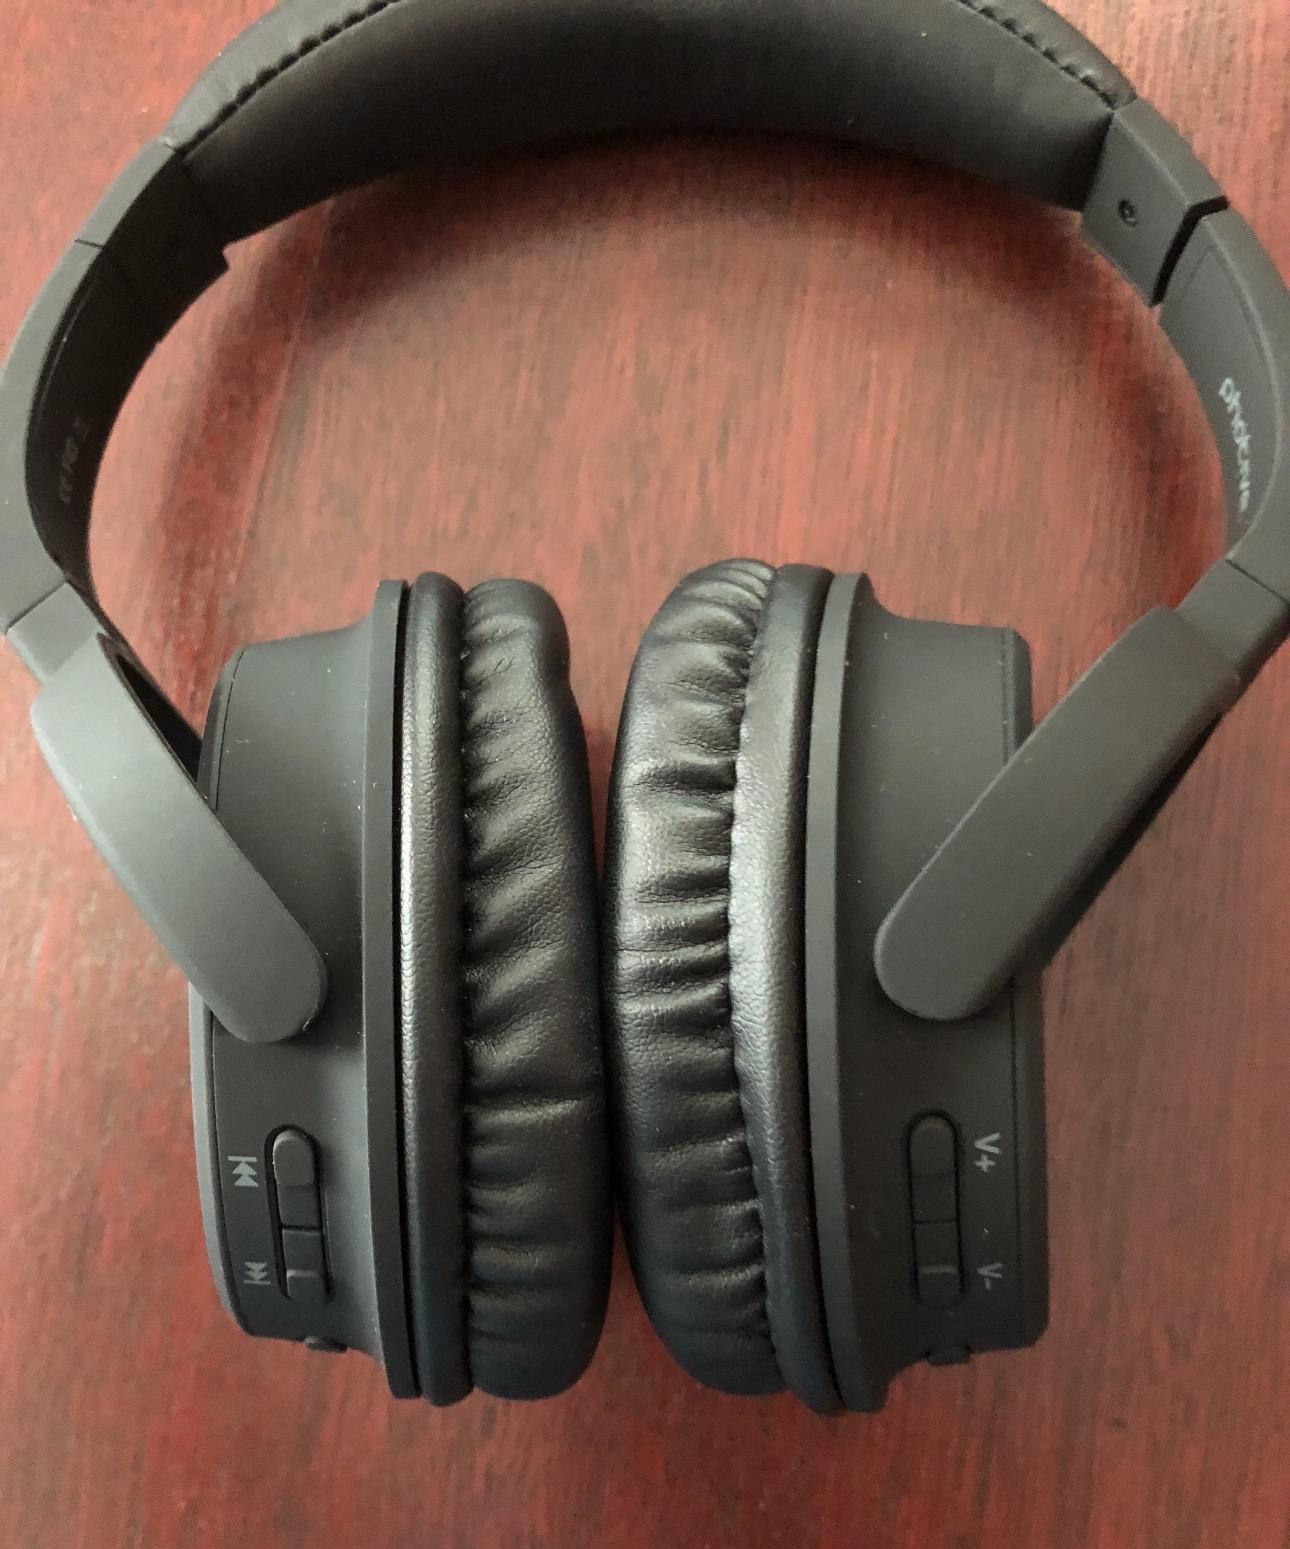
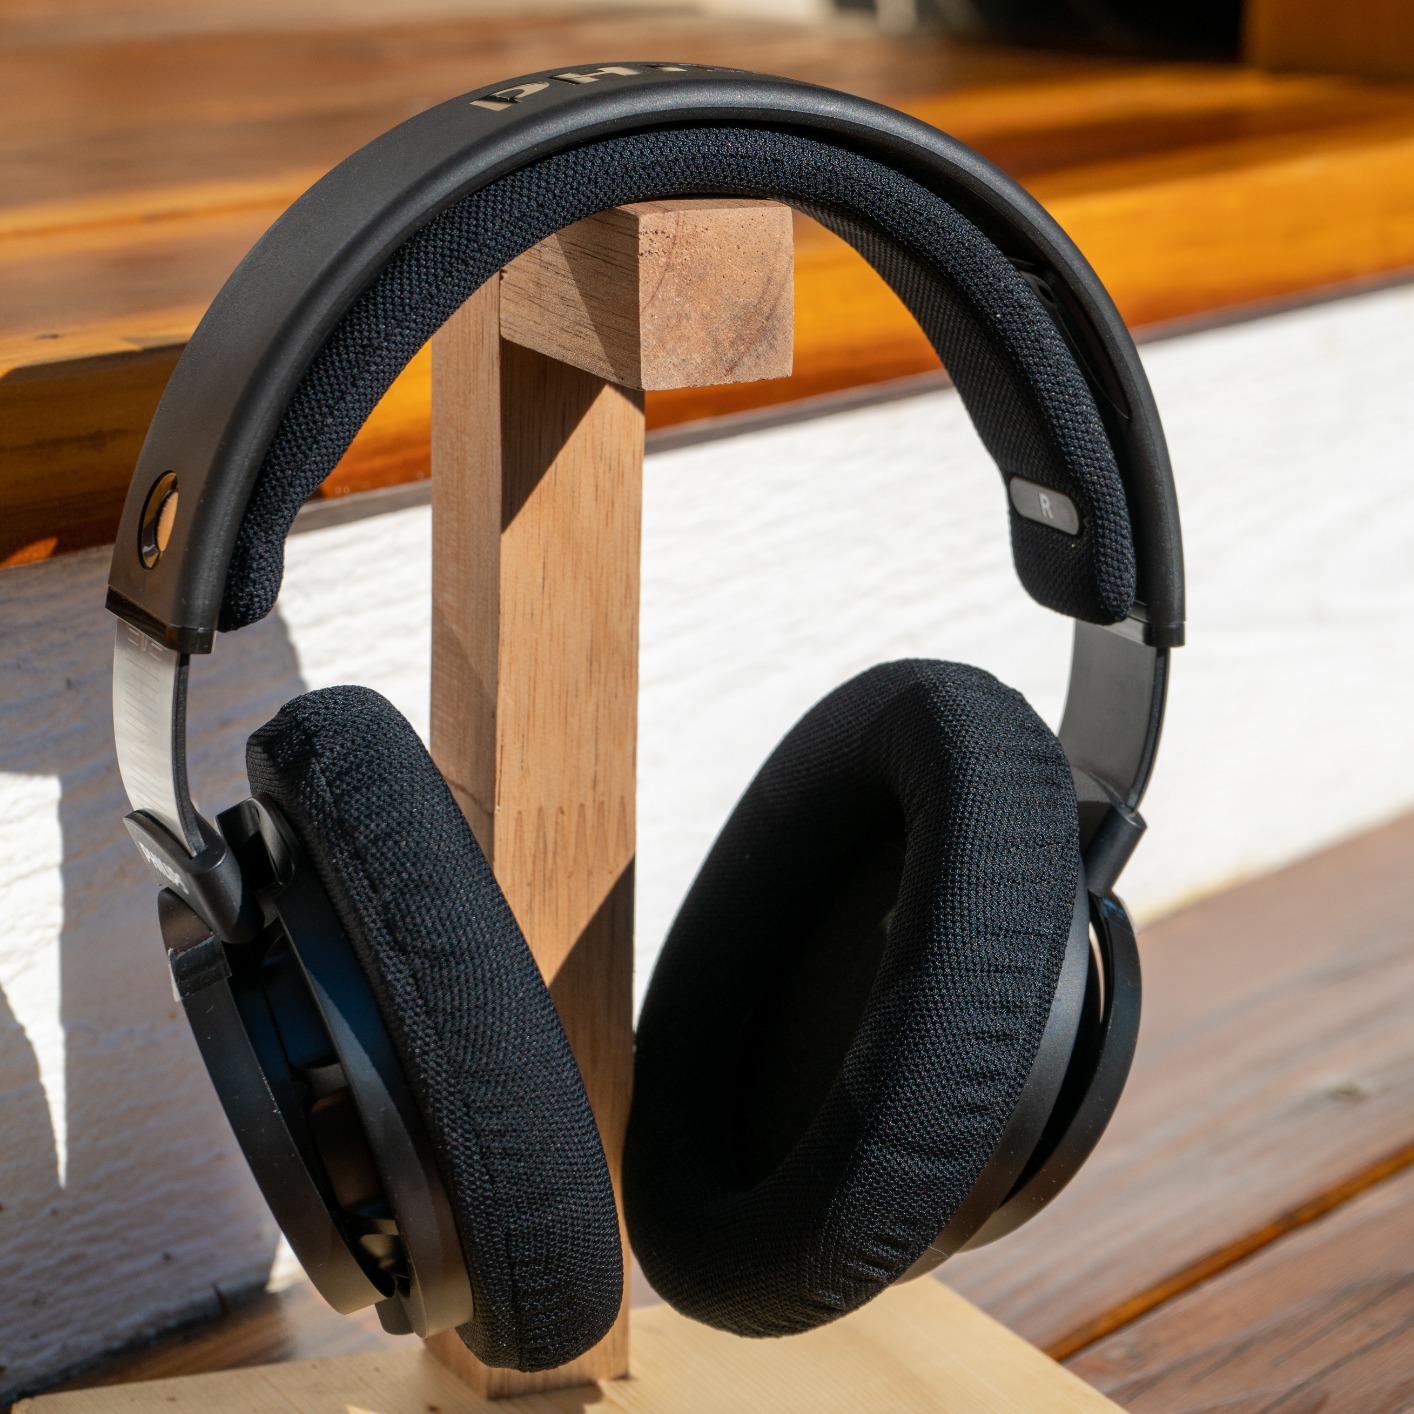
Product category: headphones
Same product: no